Blessing of Jacob

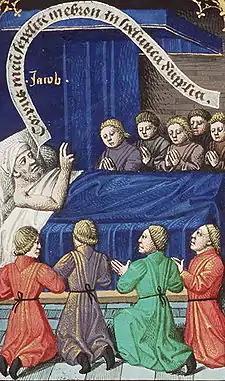
"Jacob Blessing His Sons" by François Maitre. The mention of a bed in Genesis 49:33 indicates that this is a deathbed speech.

The Blessing of Jacob is a prophetic poem that appears written in Genesis at and mentions each of Jacob's twelve sons. Genesis presents the poem to be the words of Jacob himself to his sons when he is about to die. Linguistically, it is dated to the Archaic Hebrew period, one of the several oldest pieces of the Bible.